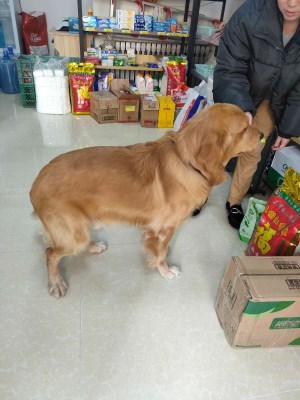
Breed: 5355-n000126-golden_retriever